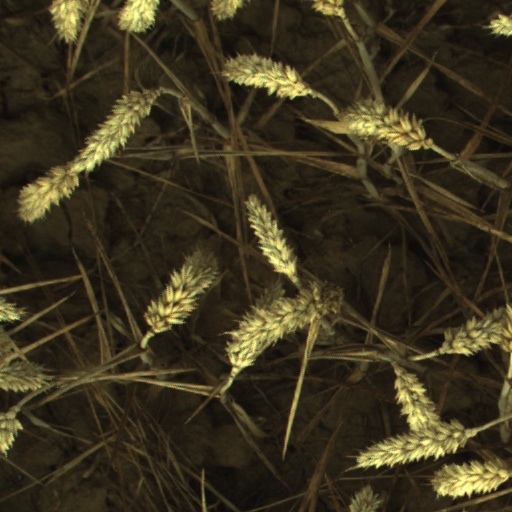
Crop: wheat